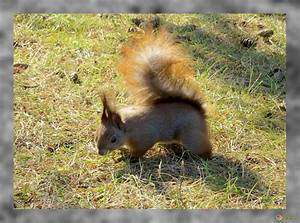
Label: squirrel